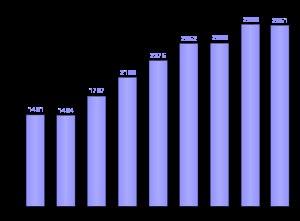
Nuku Hiva, également dénommée Nuka Hiva ou île Marchand, est une île située dans l’archipel des Marquises en Polynésie française. L'île est le chef-lieu des Marquises ainsi que celui de la commune de Nuku Hiva